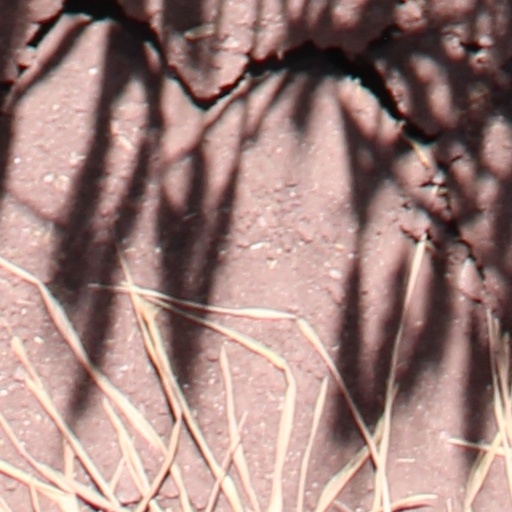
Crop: wheat